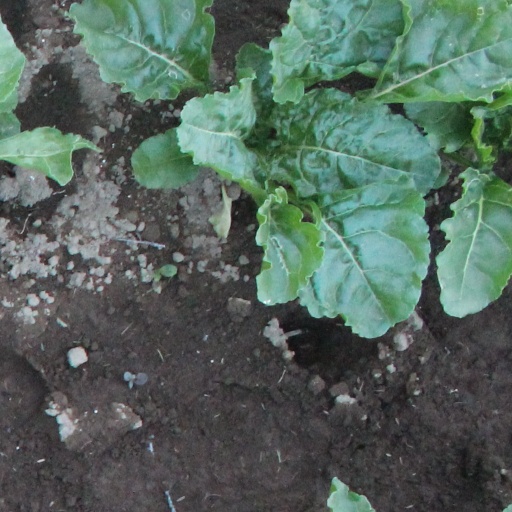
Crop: sugar beet